712

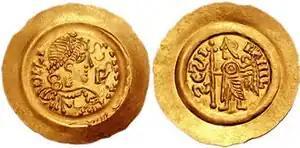
King Liutprand of the Lombards

Year 712 (DCCXII) was a leap year starting on Friday of the Julian calendar, the 712th year of the Common Era (CE) and Anno Domini (AD) designations, the 712th year of the 1st millennium, the 12th year of the 8th century, and the 3rd year of the 710s decade. The denomination 712 for this year has been used since the early medieval period, when the Anno Domini calendar era became the prevalent method in Europe for naming years.